EZI

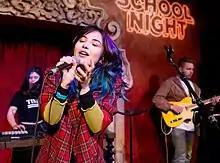
EZI performing in Los Angeles in 2018

Esther Zyskind (born June 8, 2001), known professionally as EZI and Esther Zynn, is an American singer, songwriter and actress.